Johannes Heesters

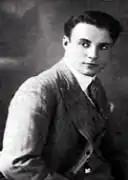
Heesters in 1919

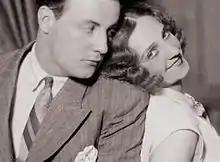
Heesters with his future wife, Louisa Ghijs, in 1928

Heesters was born in Amersfoort, Netherlands, the youngest of four sons. His father Jacobus Heesters (1865–1946) was a salesman and his mother Geertruida Jacoba van den Heuvel (1866–1951), a homemaker.